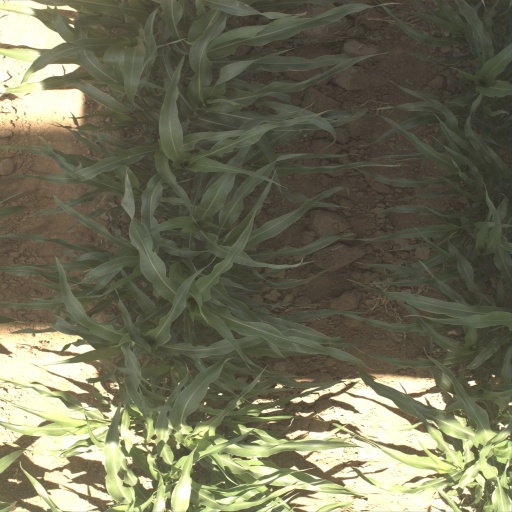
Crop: sorghum